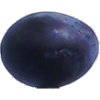
Label: Plum 3